Federico Cichero

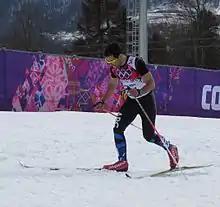
Cichero in 2014

Federico Pablo Cichero (born 9 October 1983) is a cross-country skier from Argentina. He competed for Argentina at the 2014 Winter Olympics in the 15 kilometre classical race and finished 83rd out of 92 competitors with a time of 49:11.3.